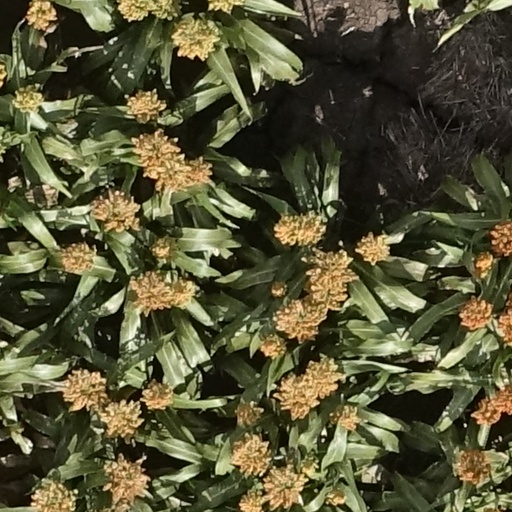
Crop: sorghum